Australia at the 2014 Winter Paralympics

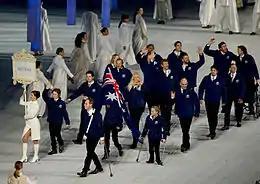
The Australian Team marches at the Opening Ceremony of the Sochi 2014 Paralympic Winter Games, led by flagbearer Cameron Rahles-Rahbula.

On 4 February 2014, Australian Paralympic Committee announced a team of nine athletes, as well as two sighted guides, to attend the 2014 Sochi Winter Paralympics. Their head coach is Steve Graham. Athletes selected were: